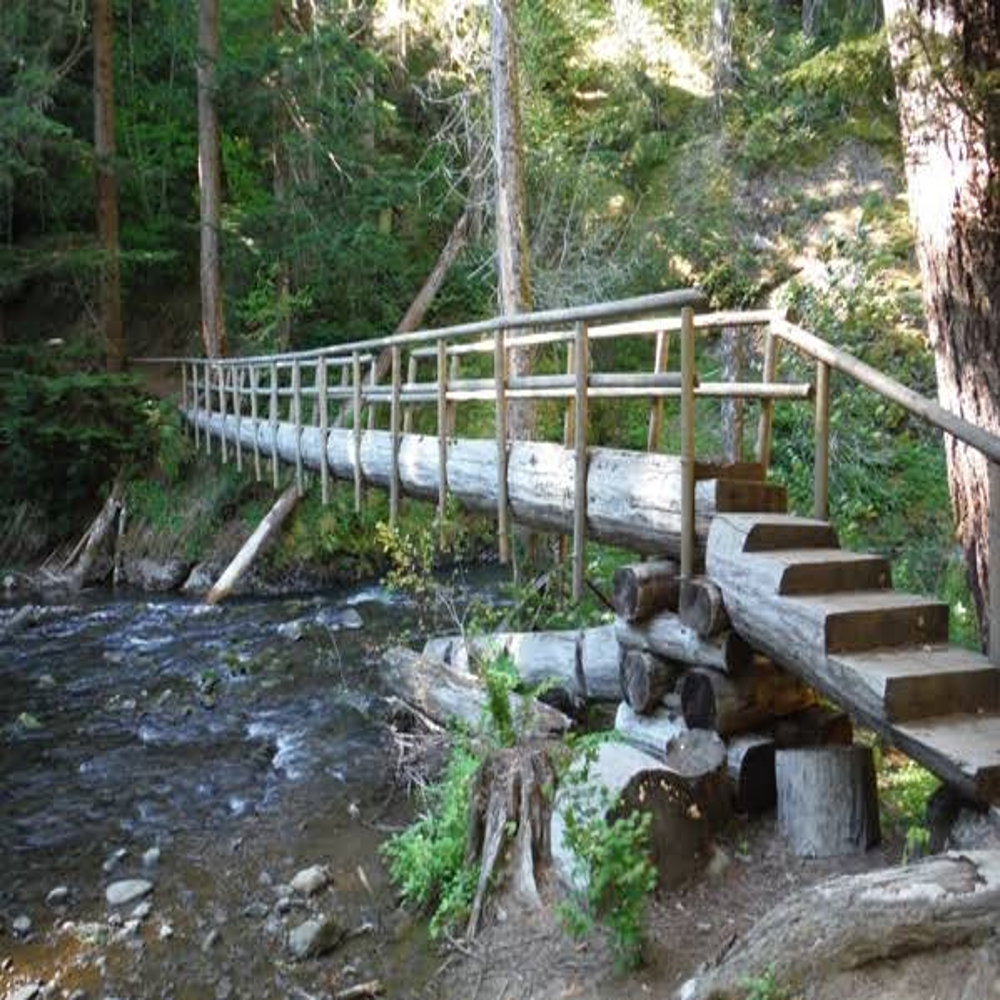
Body of water present: yes
Land polluted: no
Water polluted: no
Pollution percentage: 0%